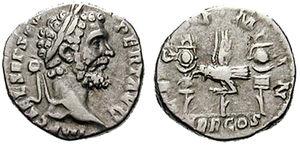
La legio I Minervia fut créée, selon Cassius Dio, vers 82-83 sous l’empereur Domitien, vraisemblablement dans le but de participer à sa guerre contre la tribu germanique des Chattes. Elle fut stationnée à Bonna qui demeura son quartier général pendant toute son existence. Sous les Flaviens, alors que la situation était calme sur le Rhin, certains légionnaires se virent affectés à l’administration civile alors que diverses unités travaillèrent dans les carrières de la région. Pendant une courte période, sous l’empereur Trajan, elle alla guerroyer contre les Daces. De retour à Bonn, certaines unités furent à nouveau utilisées pour divers travaux de construction. Elle prit également part aux guerres de l’empereur Marc Aurèle contre les Marcomans. Sous les Sévères, elle fut parmi les premières légions à se ranger du côté de l’empereur Septime Sévère et au moins une unité fut stationnée à Lugdunum. Lorsque la Gaule fit sécession, en 260, elle semble s’être rangée du côté de l’usurpateur Postume.